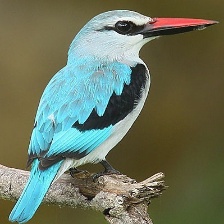
Species: WOODLAND KINGFISHER
Scientific name: HALCYON SENEGALENSIS